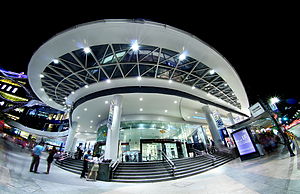
Mass Rapid Transit (Singapore) / Stationer
Dhoby Ghaut stationen
Mass Rapid Transit, også kendt under forkortelsen MRT, er et metrosystem i Singapore. Set i forhold til byens størrelse er det enormt, idet det når ud til størstedelen af byen. Den første del af metrosystemet åbnede i 1987, hvilket gør det til den næstældste metro i Sydøstasien, efter Manila i Filippinerne. Metroen er vokset voldsomt siden grundlæggelsen, hvilket hænger sammen med Singapores ambition om at gøre MRT til rygsøjlen i bystatens offentlige transport. I år 2012 blev metroen i gennemsnit brugt dagligt af 2,649 millioner rejsende, hvad der er ganske imponerende set i forholdet til antallet af indbyggere i Singapore.